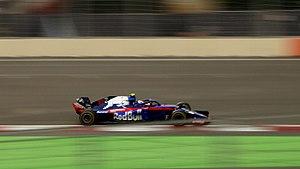
Le Grand Prix automobile d'Azerbaïdjan 2018 disputé le 29 avril 2018 sur le circuit urbain de Bakou, est la 980ᵉ épreuve du championnat du monde de Formule 1 courue depuis 1950. Il s'agit de la 2ᵉ édition du Grand Prix d'Azerbaïdjan comptant pour le championnat du monde de Formule 1 et la quatrième manche du championnat 2018.
Le championnat du monde de Formule 1 2018 est la 69ᵉ édition du championnat du monde de Formule 1. Il comporte vingt-et-une courses, avec les retours au calendrier des Grands Prix de France et d'Allemagne et démarre le 25 mars en Australie, pour s'achever le 25 novembre à Abou Dabi. Il marque une évolution inédite pour l'esthétique des Formule 1 et pour la sécurité des pilotes : la présence du Halo, une structure de protection frontale du cockpit des monoplaces conçue pour protéger la tête des pilotes d'un choc avec un objet en mouvement. Le championnat des pilotes est remporté par Lewis Hamilton le 28 octobre à l'arrivée du Grand Prix du Mexique, dix-neuvième des vingt-et-une manches du championnat et celui des constructeurs par Mercedes Grand Prix pour la cinquième fois consécutive à l'arrivée de la course suivante au Brésil le 11 novembre.